Simret

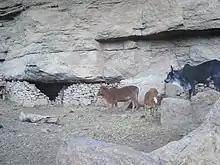
Cattle shed in Zeyi

The population lives essentially from crop farming, supplemented with off-season work in nearby towns. The land is dominated by farmlands which are clearly demarcated and are cropped every year. Hence the agricultural system is a permanent upland farming system. The farmers have adapted their cropping systems to the spatio-temporal variability in rainfall.